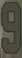
Number: 9